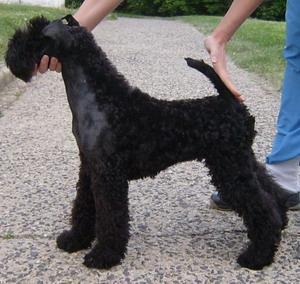
Kerry_blue_terrier